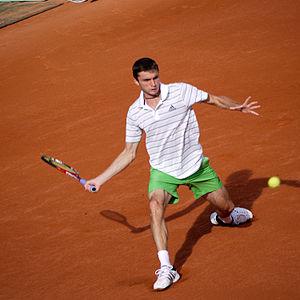
Gilles Simon, né le 27 décembre 1984 à Nice, est un joueur français de tennis professionnel depuis 2002.